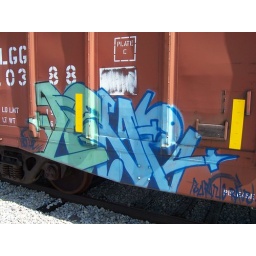
Some neat graffiti on a train car parked in Quincy, Ohio.